Aamir (film)

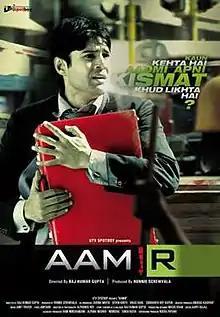
Promotional poster for "Aamir"

Aamir is a 2008 Indian Hindi-language action thriller film written and directed by debutante Raj Kumar Gupta and produced by Ronnie Screwvala under newly spun-off UTV Spotboy, the avant-garde project arm of UTV Motion Pictures. The film stars debutante Rajeev Khandelwal as the titular Muslim doctor who upon returning to Mumbai is coerced into a terrorist conspiracy by a mysterious caller and his henchmen. Gajraj Rao voices the unknown caller.